Fig

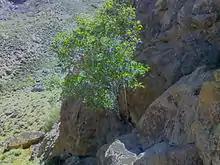
Mountain fig tree in Zibad

The common fig tree has been cultivated since ancient times and grows wild in dry and sunny locations with deep and fresh soil, and in rocky locations that are at sea level to 1,700 metres in elevation. It prefers relatively porous and freely draining soil, and can grow in nutritionally poor soil. Unlike other fig species, "Ficus carica" does not always require pollination by a wasp or from another tree, but can be pollinated by the fig wasp, "Blastophaga psenes" to produce seeds. Fig wasps are not present to pollinate in colder regions such as the British Isles.